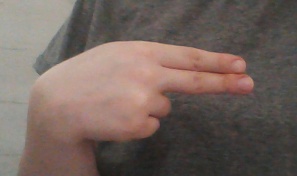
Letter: ain